Wakefield Trinity

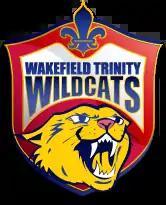
Old crest

Every crest up until 1999 focused on the fleur-de-lys present on the Wakefield County Borough coat of arms. When the club was rebranded the Wildcats the fleur-de-lys was dropped although the club was still called Wakefield Trinity Wildcats. the new crest was the wildcat with Wildcats predominantly showing. In 2012 the crest was tweaked to contain the club's full name and the fleur-de-lys symbol. The Wildcats name was still used, but from 2015 the fleur-de-lys featured inside a shield with two stars above it for the two Championship titles they have won. In 2017 the Club reverted to the name Wakefield Trinity and the club badge has been returned to a white fleur-de-Lys in a blue shield with the founding date of 1873 proudly displayed.